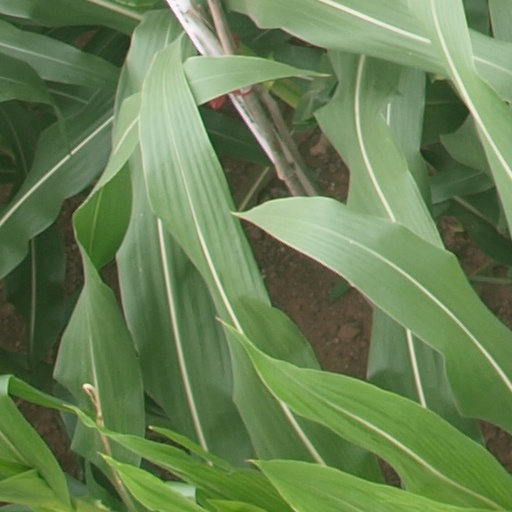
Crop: maize; corn